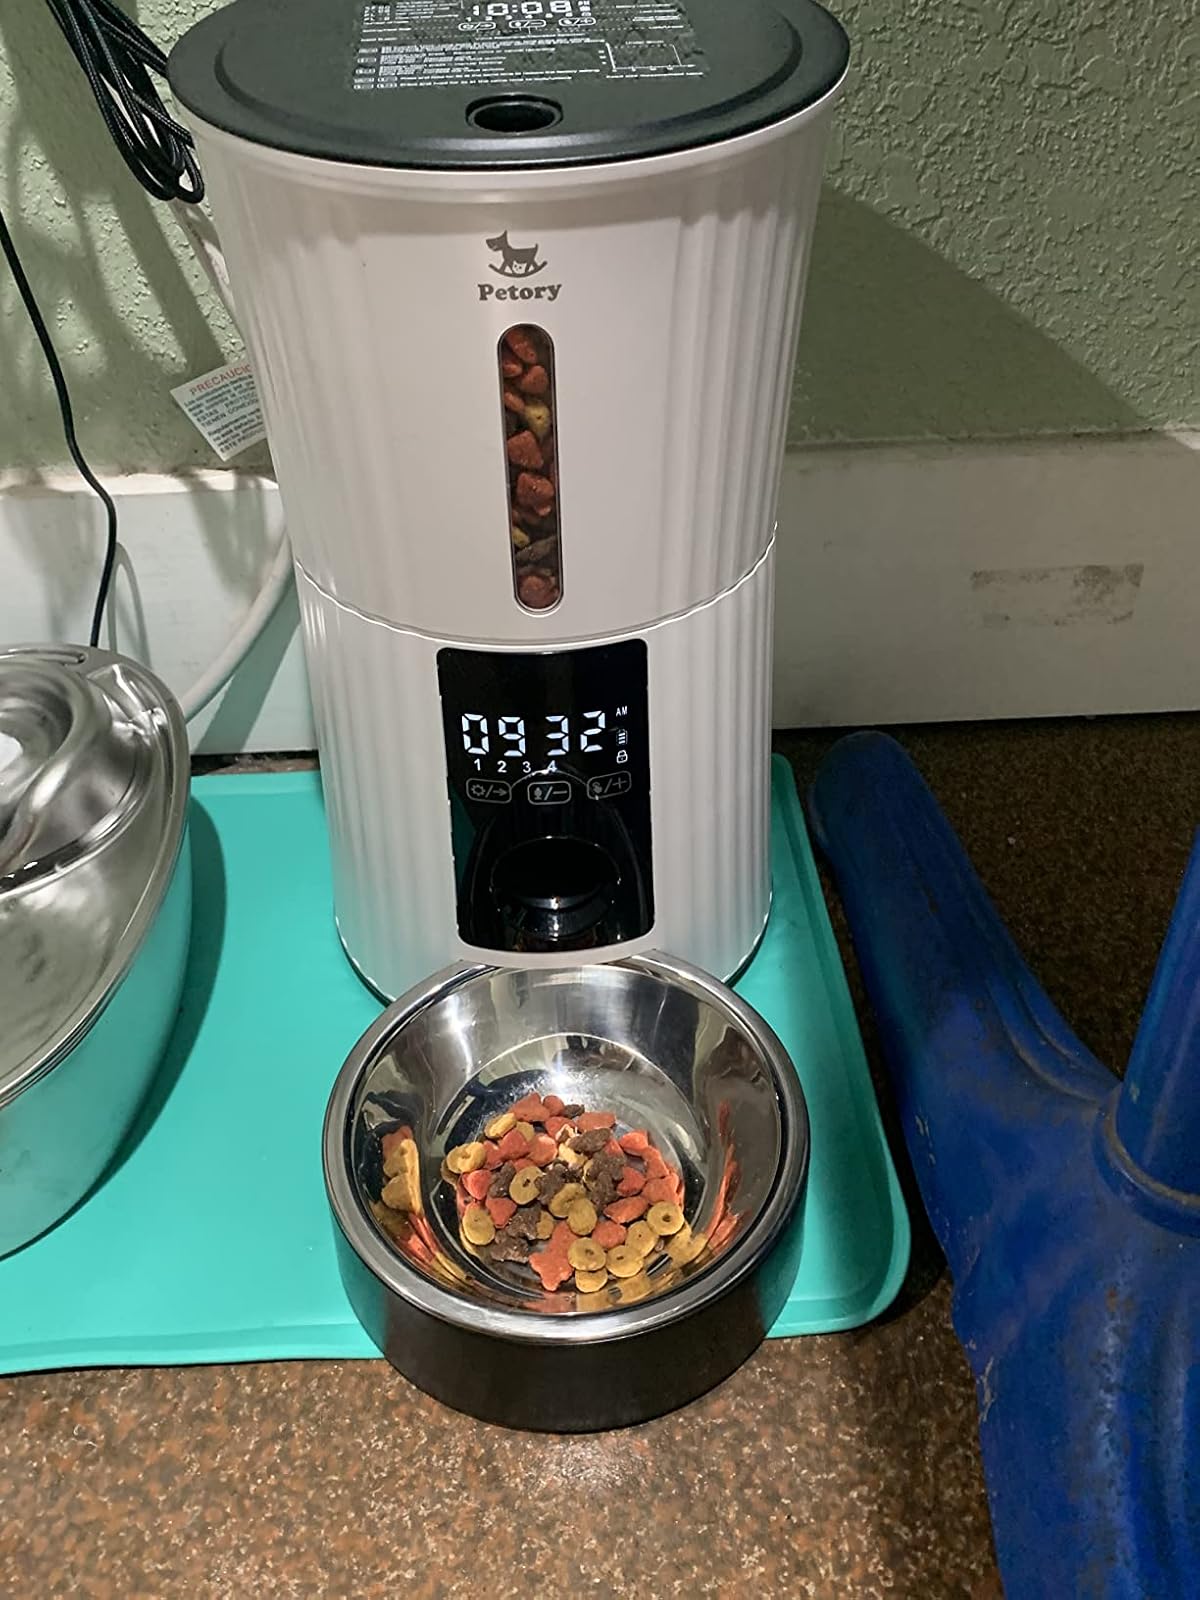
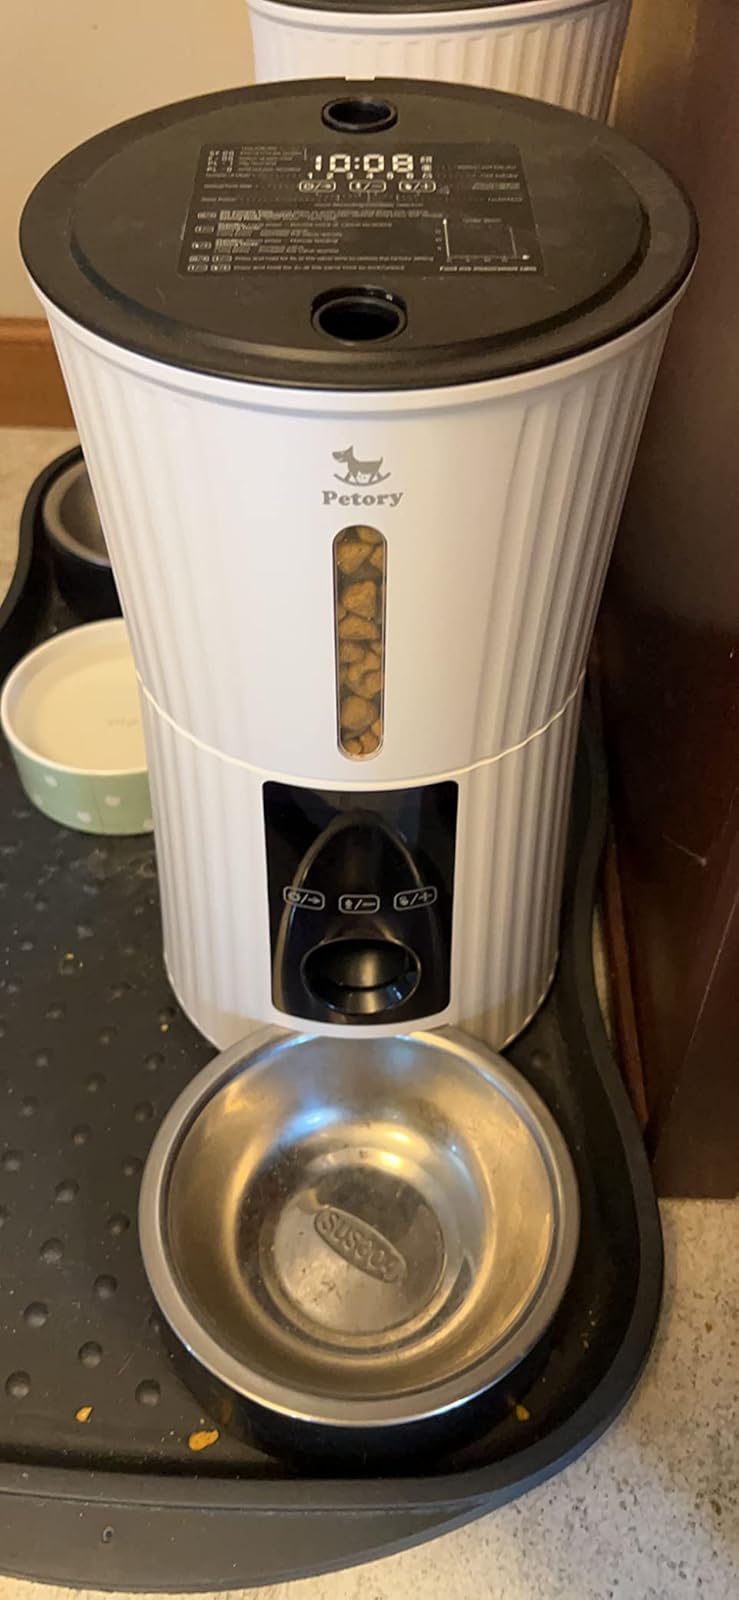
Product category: items_feeder
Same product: yes